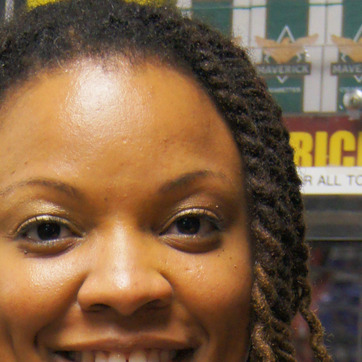
Material: hair